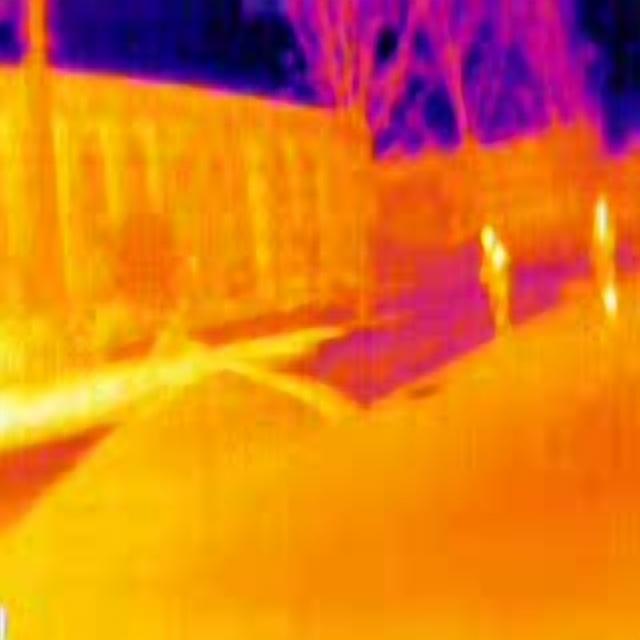
Detected objects:
label: person
label: person